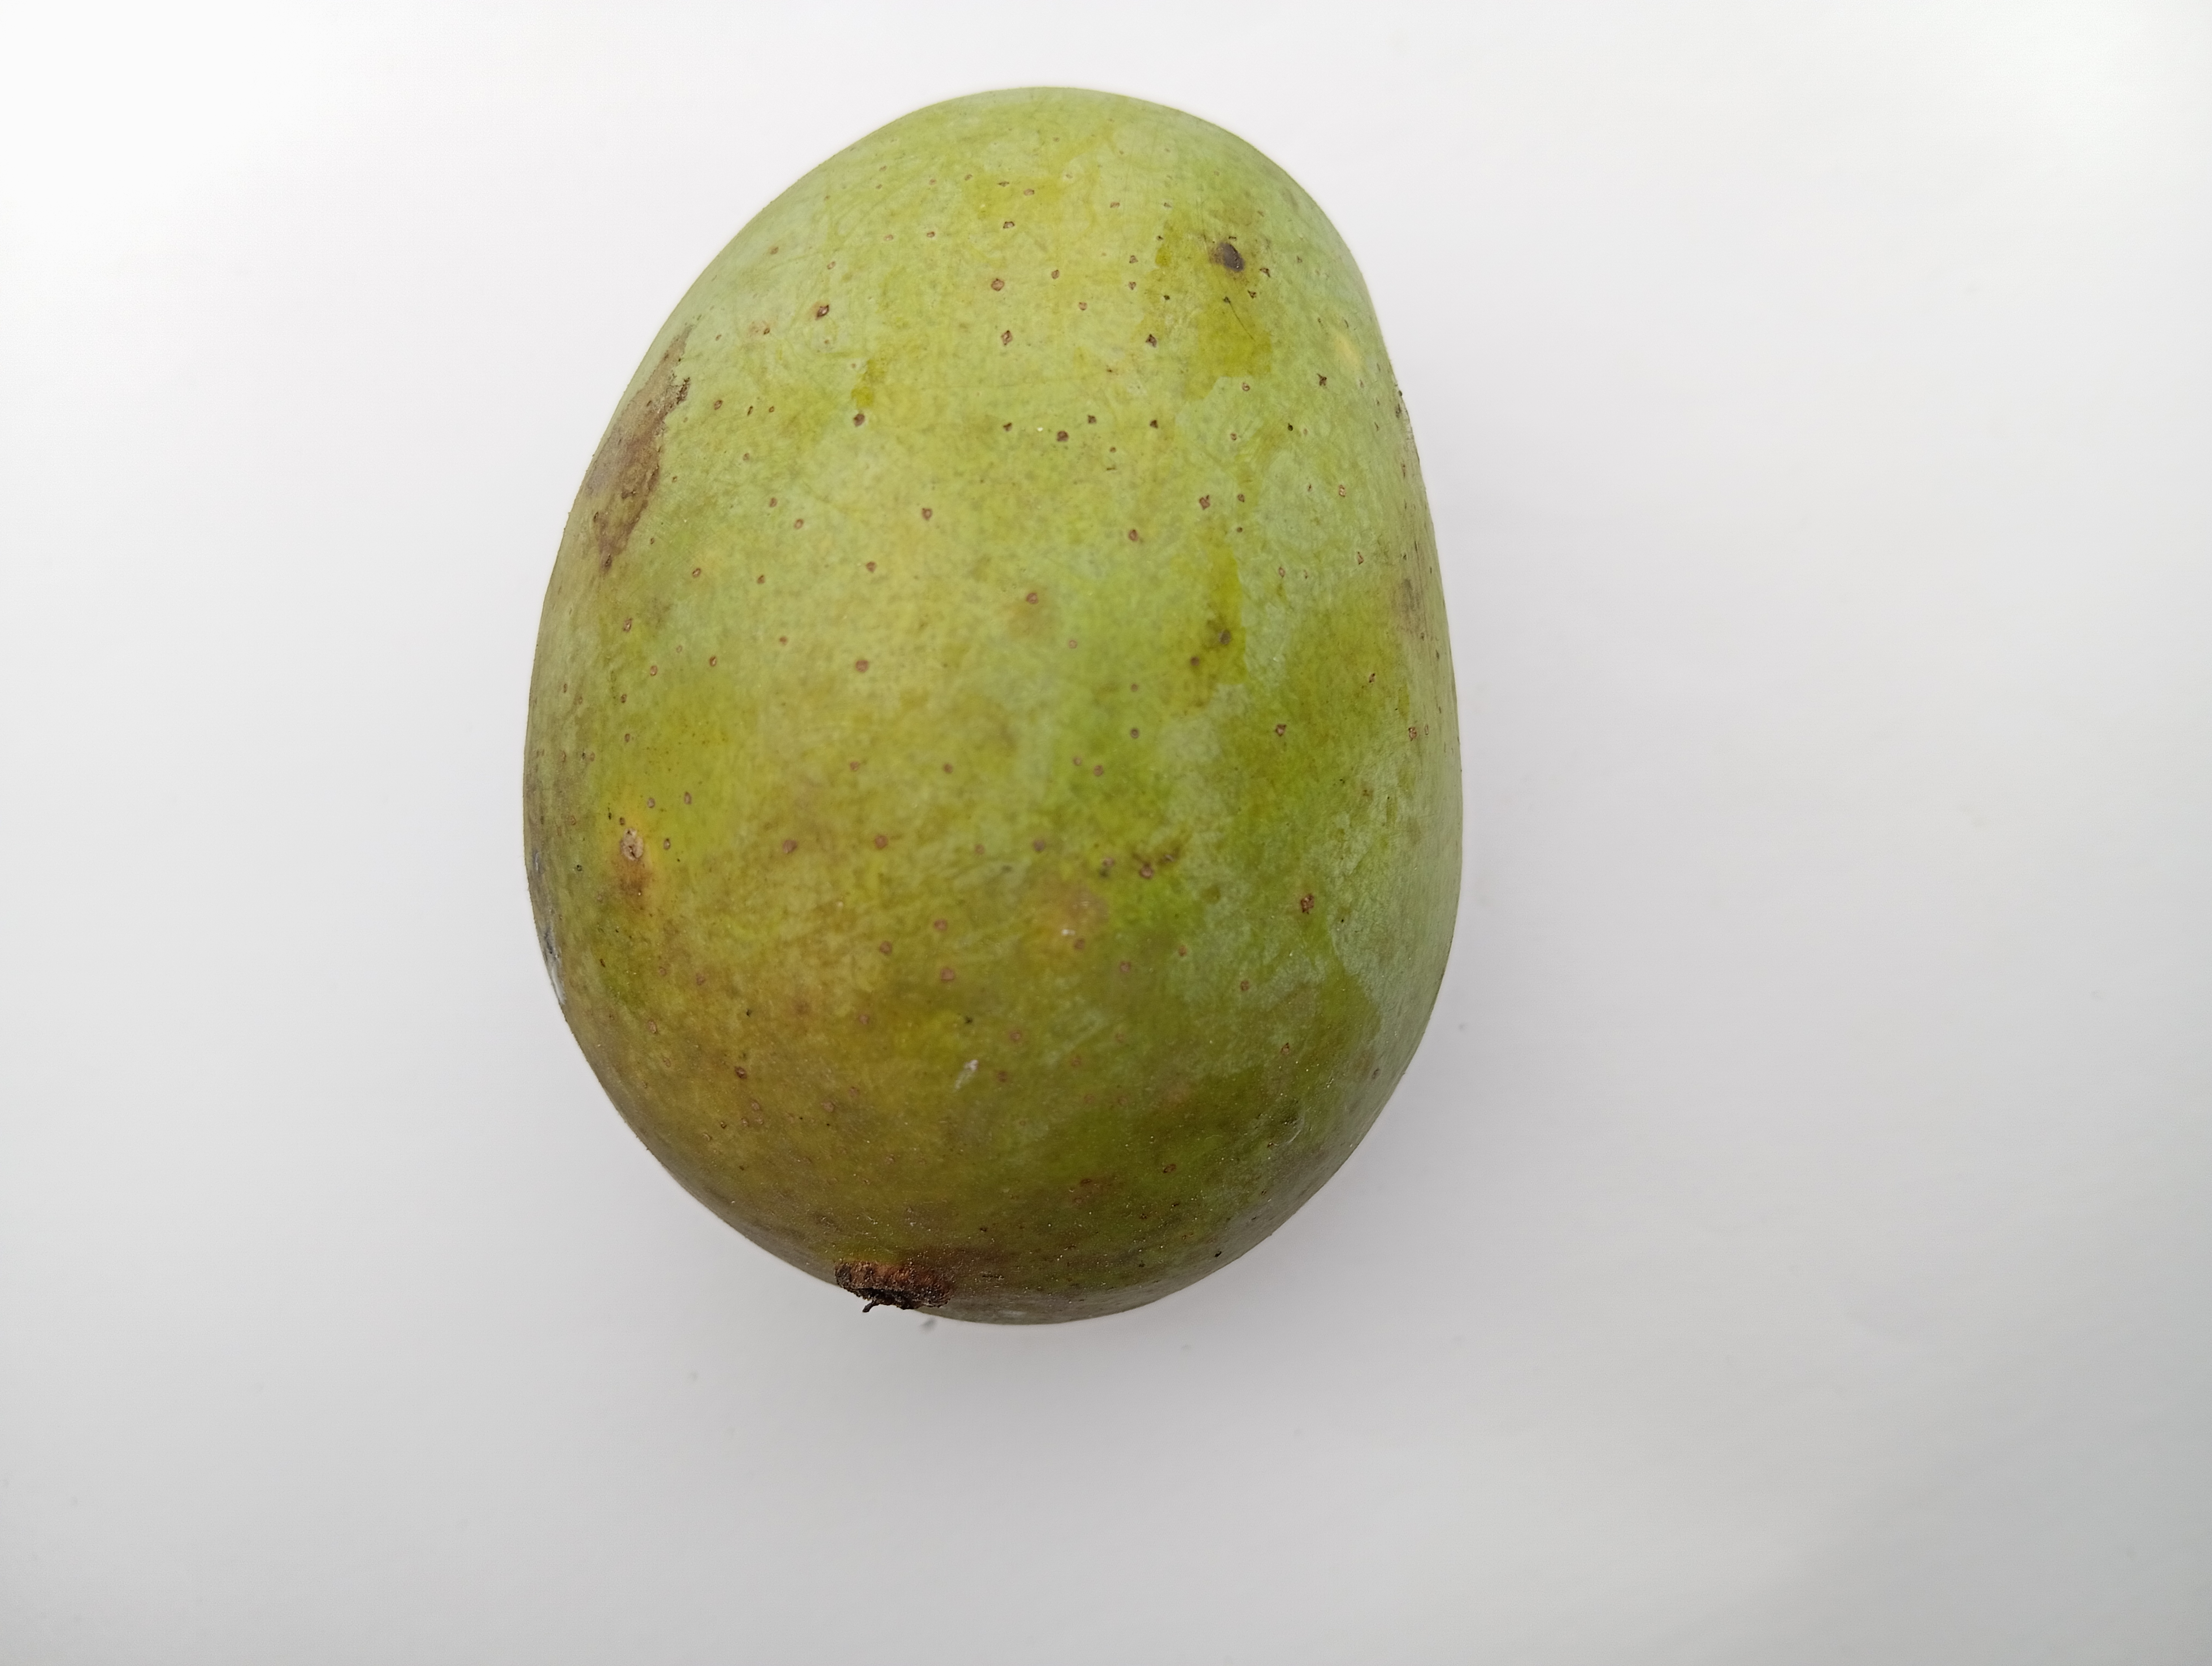
Mango variety: Langra